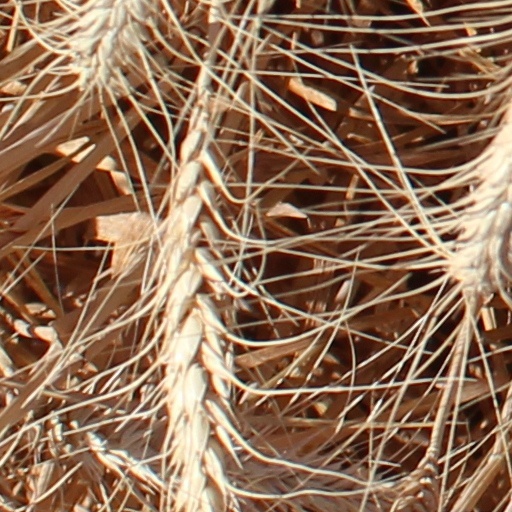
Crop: wheat